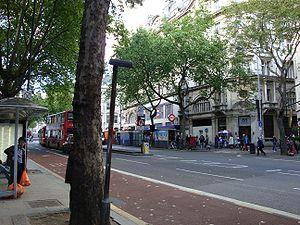
Kingsway est une avenue de la ville de Londres.